John Tweedy

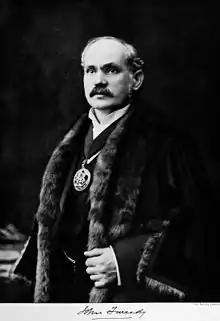

Sir John Tweedy (21 May 1849 – 1924) was a surgeon and a Fellow of the Royal College of Surgeons.